Kellie's Castle

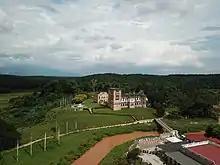
Kellie's Castle and surroundings in 2018

He brought in 70 craftsmen from Madras, India, and all the bricks and marble were also imported from India. The plan included a four-floored building with 14 rooms and an elevator (Malaya's first). It also showed underground tunnels, secret rooms, a tennis court, a wine cellar, and hidden stairways.